VAW-12

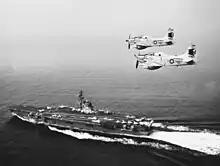
Two of VAW-12's AD-5W "Skyraider" AEW aircraft fly over USS "Forrestal" (CVA-59), while she was operating with the Sixth Fleet in the Mediterranean Sea, 25 April 1960.

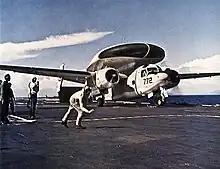
E-1B VAW-12 on cat of USS "FD Roosevelt" (CVA-42) 1961

In July 1966, VAW-12 received its first E-2A Hawkeye and was supplying detachments using two different aircraft aboard ten aircraft carriers of the Atlantic Fleet, as well as training personnel for those detachments. The squadron had grown to over 200 officers and 800 enlisted personnel, and VAW-12 was reorganized as an air wing.